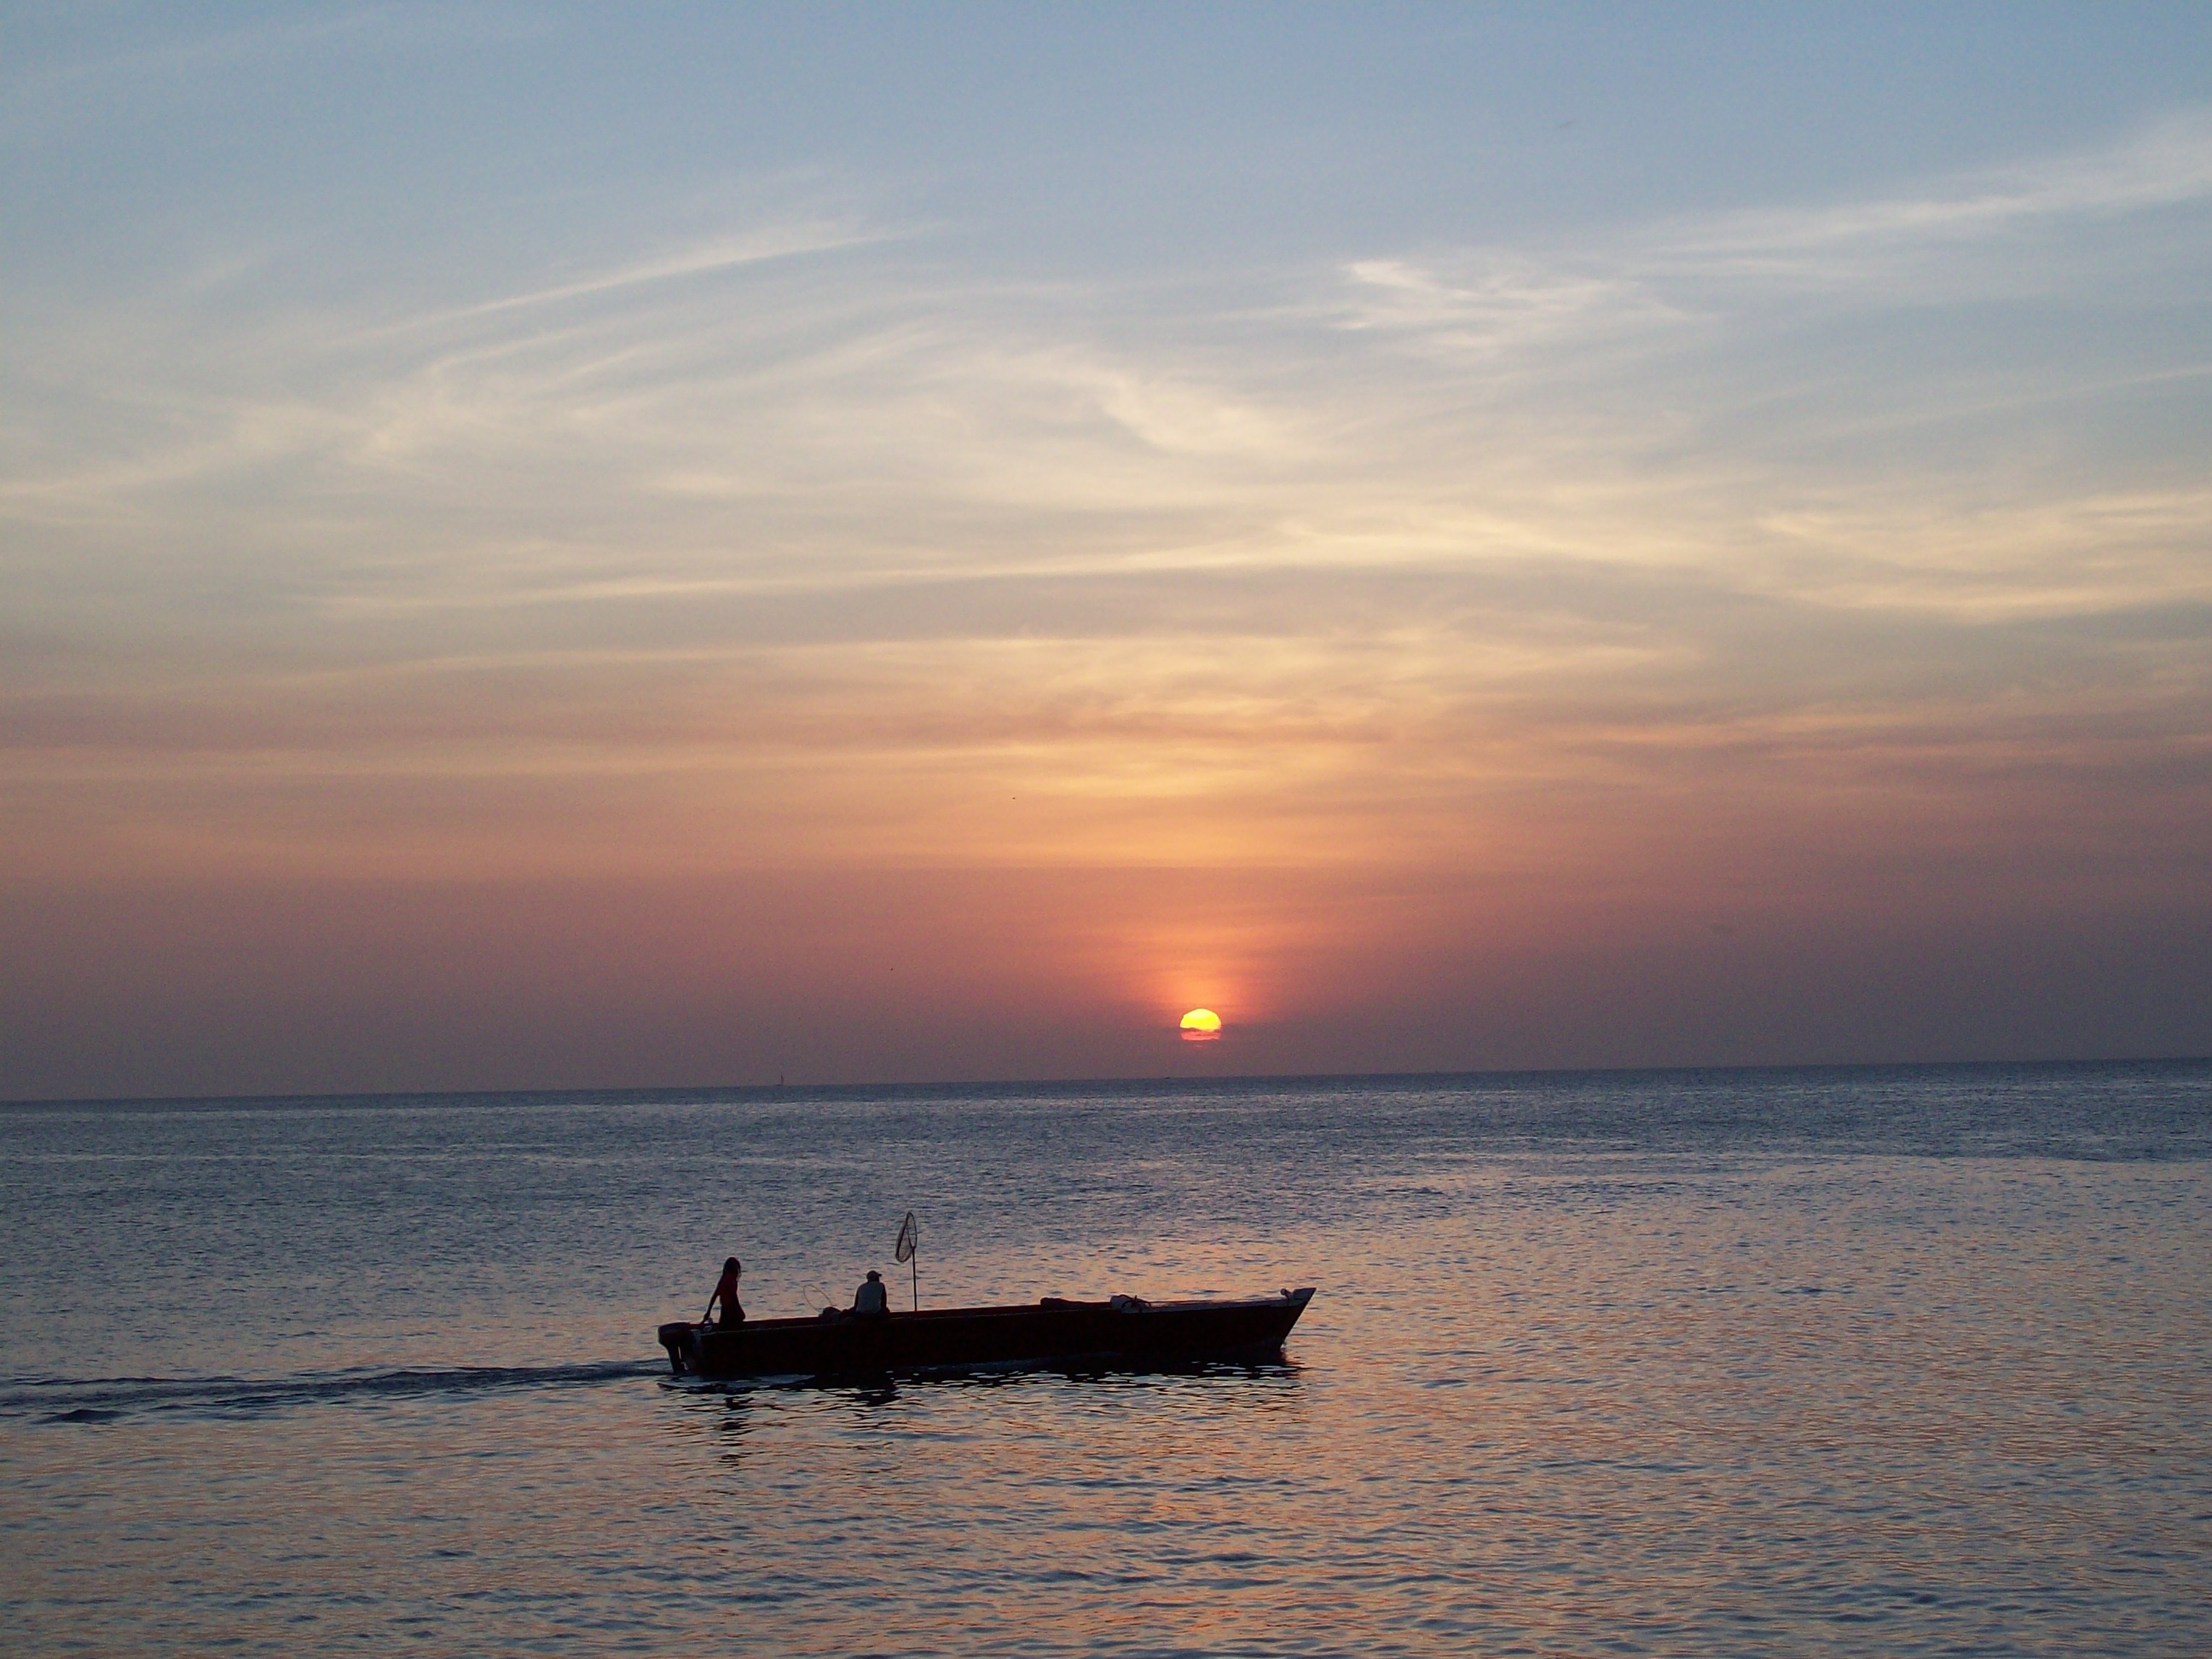
beach, sea, coast, ocean, horizon, cloud, sky, sun, sunrise, sunset, boat, morning, shore, wave, dawn, dusk, evening, twilight, vehicle, bay, body of water, cape, afterglow, nature sunset